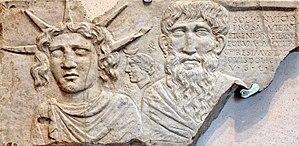
Plaque votive représentant le Soleil, la Lune et un vieil homme, sans doute Jupiter Dolichenus. Provenance
Dans la religion romaine, un génie était une instance individualisée d'une nature divine générale, manifestée dans toute personne individuelle, endroit ou objet.